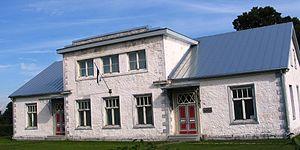
Le Bourg de Salme est un petit bourg rural Comté de Saare en Estonie. C'est le centre administratif de la Commune de Orissaare. Le bourg de Orissaare a 568 habitants.